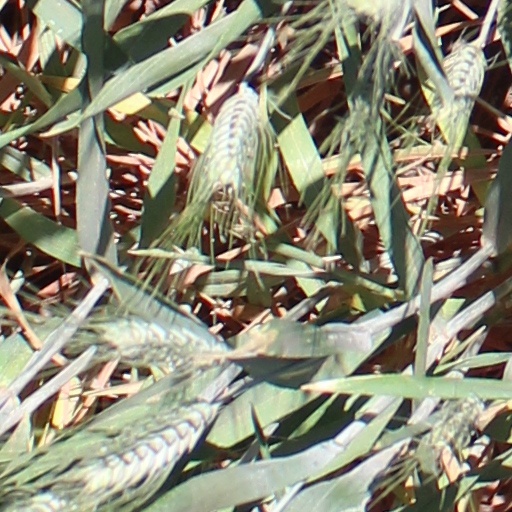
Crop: wheat